451st Flying Training Squadron

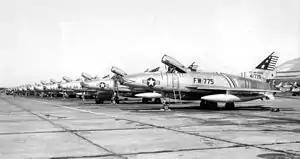
F-100s at Foster AFB in 1956

The squadron was redesignated the 451st Fighter-Day Squadron and activated at Foster Air Force Base, Texas as Tactical Air Command took over Foster from Air Training Command (ATC). It was initially equipped with North American F-86 Sabre fighters, but by 1955 was replacing them with supersonic North American F-100 Super Sabres. The squadron deployed its Super Sabres to Wendover Air Force Base, Utah in January 1957. However, the Air Force decided to close Foster. In November 1957, the 450th Fighter-Day Wing reduced to a single group and the squadron was inactivated along with other elements of the 322nd Fighter-Day Group.